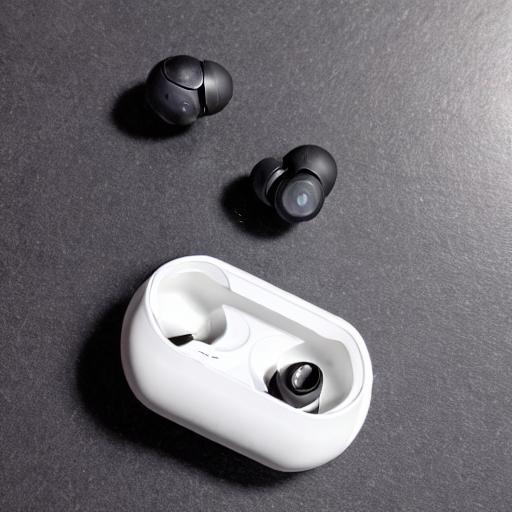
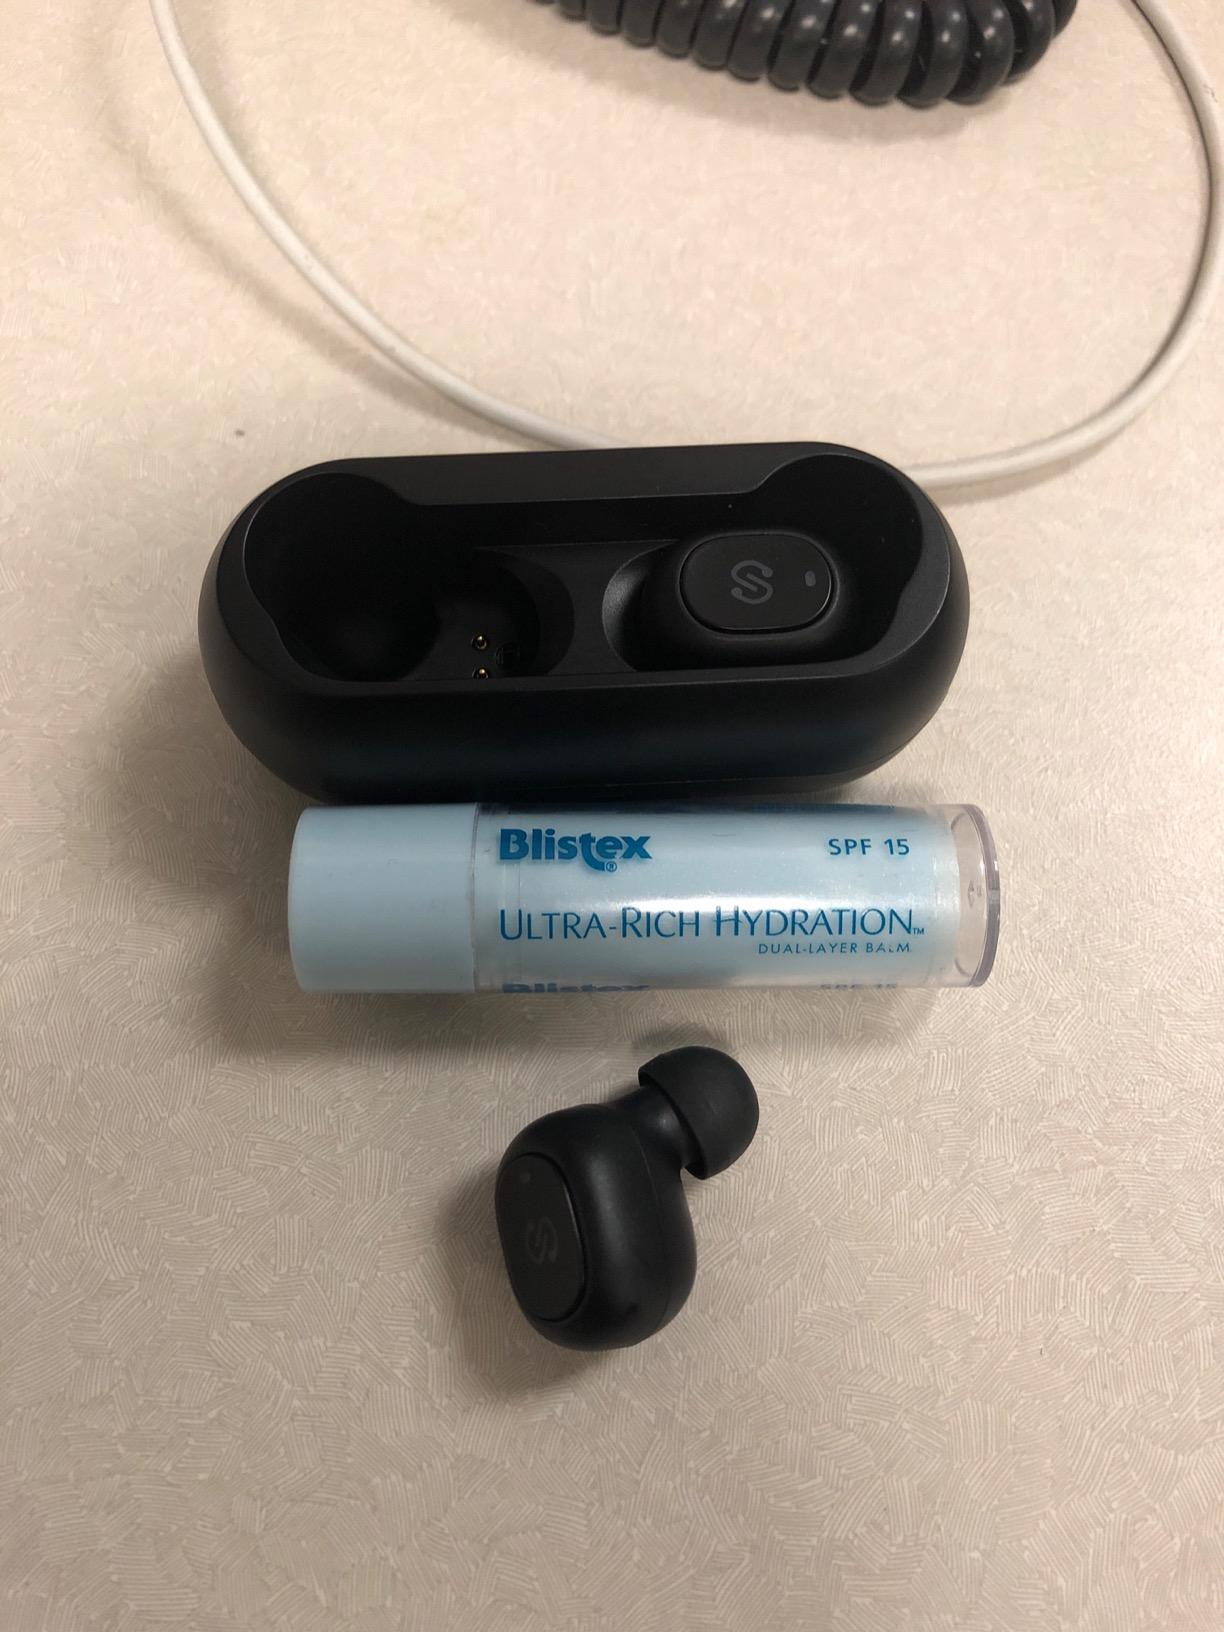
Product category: earbuds
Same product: no